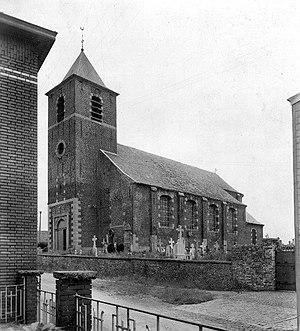
photo ancienne qui représente l'église avec le cimetière
Bouvignies est une ancienne commune de Belgique située en Région wallonne dans la province de Hainaut.